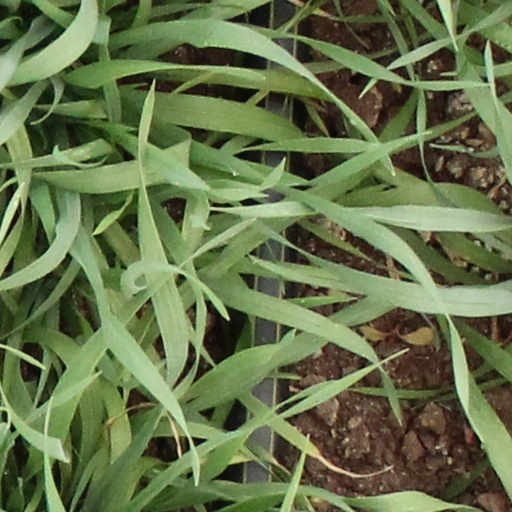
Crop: wheat